Practical joke

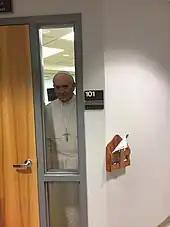
A life-sized cardboard cutout of Pope Francis peeks through an office window, giving off the illusion that the former supreme pontiff is inside staring back at the viewer

A practical joke is "practical" because it consists of someone doing something that is physical, in contrast to a verbal or written joke. For example, the joker who is setting up and conducting the practical joke might hang a bucket of water above a doorway and rig the bucket using pulleys so when the door opens the bucket dumps the water. The joker would then wait for the victim to walk through the doorway and be drenched by the bucket of water. Objects can feature in practical jokes, like fake vomit, chewing-gum bugs, exploding cigars, stink bombs, costumes, whoopee cushions, clear tape, and Chinese finger traps. A practical joke can be as long as a person desires; it does not have to be short-lived.